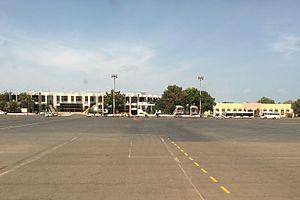
Cet article traite des moyens de transport à Djibouti, qu'ils soient ferroviaires, routiers, maritimes ou aériens.